Côte d'Azur (1932 film)

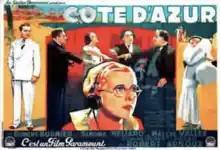

Côte d'Azur is a 1932 French comedy film directed by Roger Capellani and starring Simone Héliard, Robert Burnier and Robert Arnoux. It was produced by the French subsidiary of Paramount Pictures at the company's Joinville Studios in Paris.